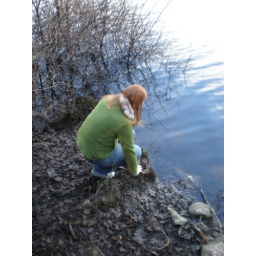
There is a lake in Coole Park. The water was pretty chilly, as to be expected.